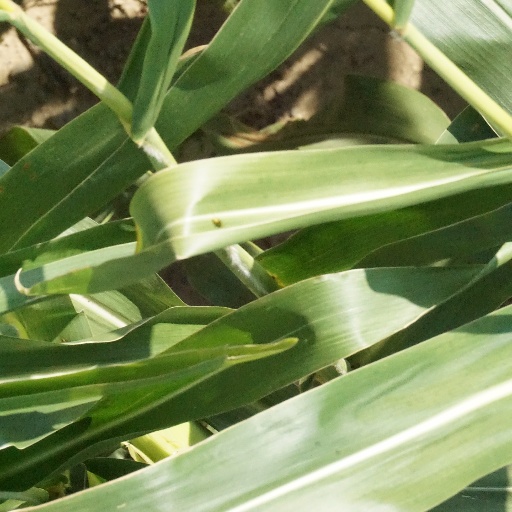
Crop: maize; corn